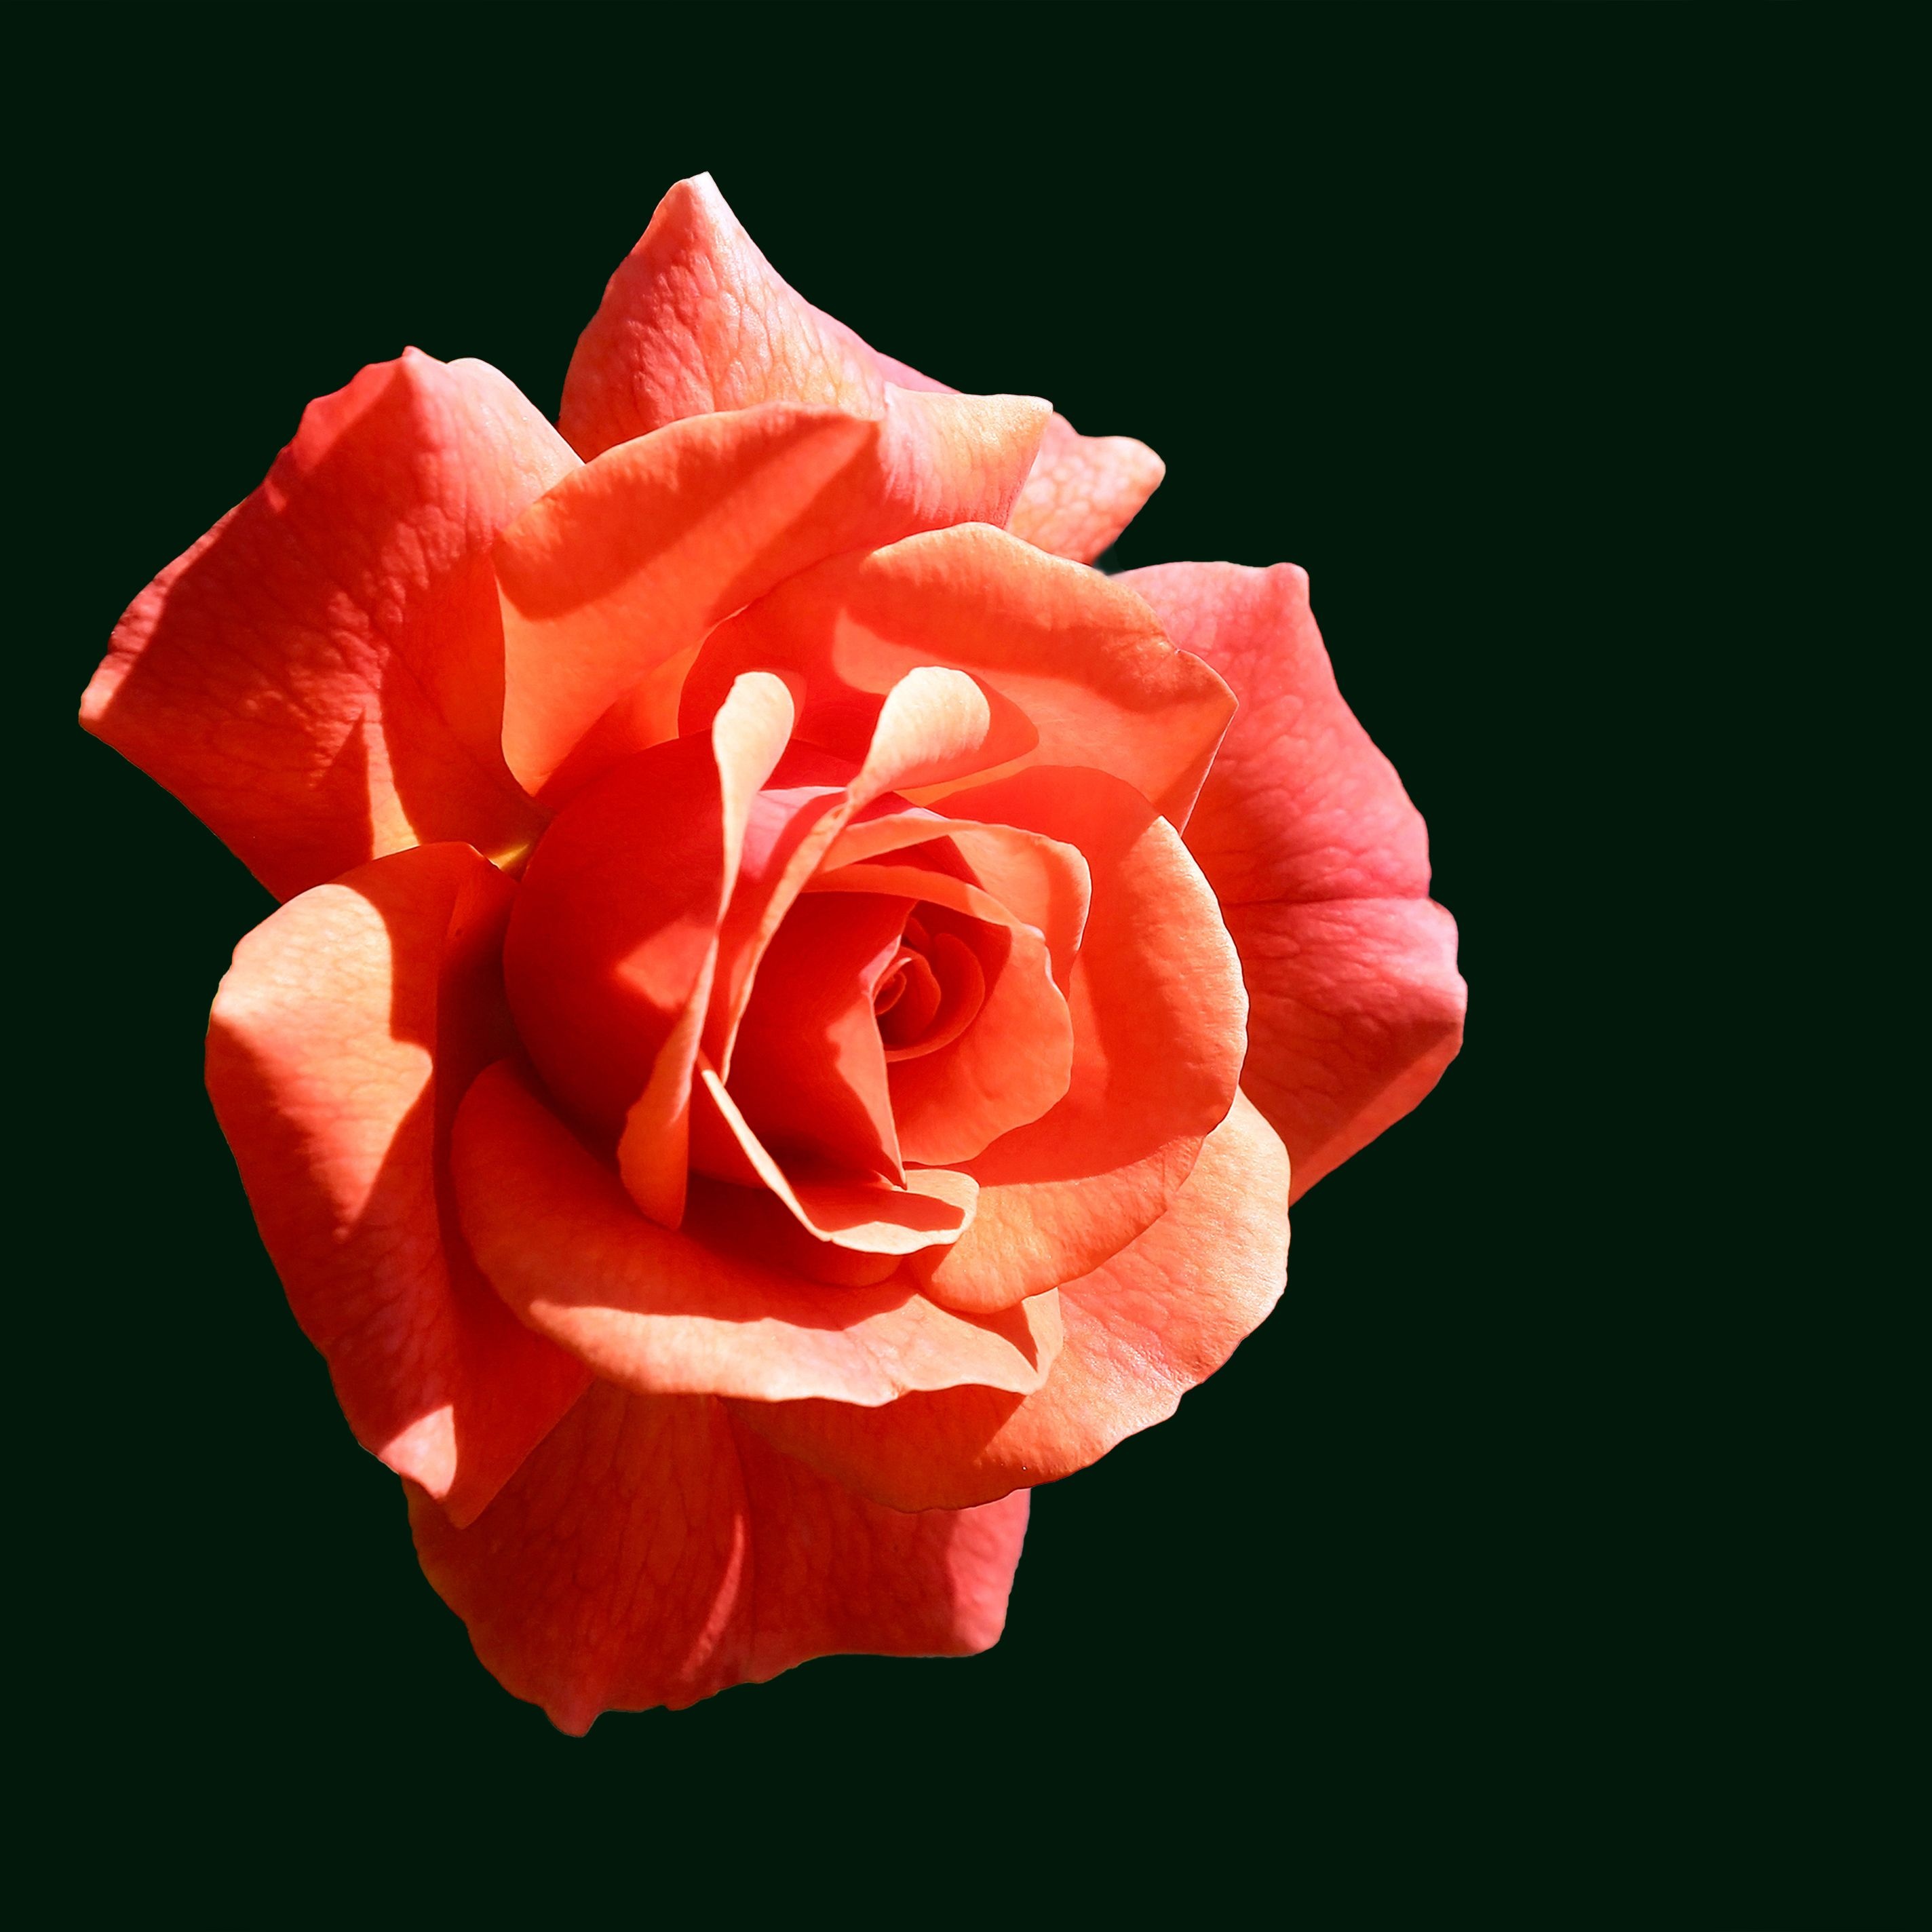
blossom, plant, flower, petal, bloom, rose, orange, red, pink, floribunda, macro photography, rose blooms, flowering plant, garden roses, rose family, orange rose, land plant, rose order